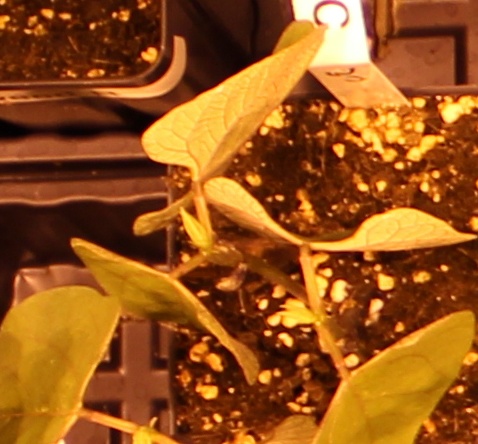
Label: Blackbean